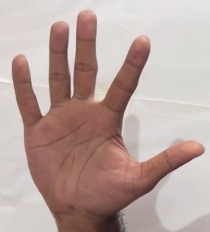
ASL sign: 5